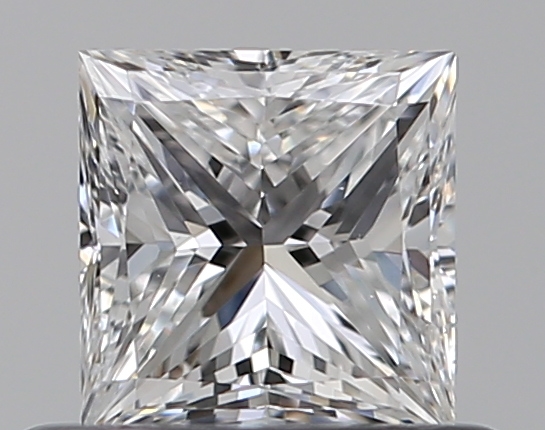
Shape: princess
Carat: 0.5
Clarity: VS1
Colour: D
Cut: GD
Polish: EX
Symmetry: GD
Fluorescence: N
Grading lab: GIA
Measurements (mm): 4.42 x 4.34 x 3.18